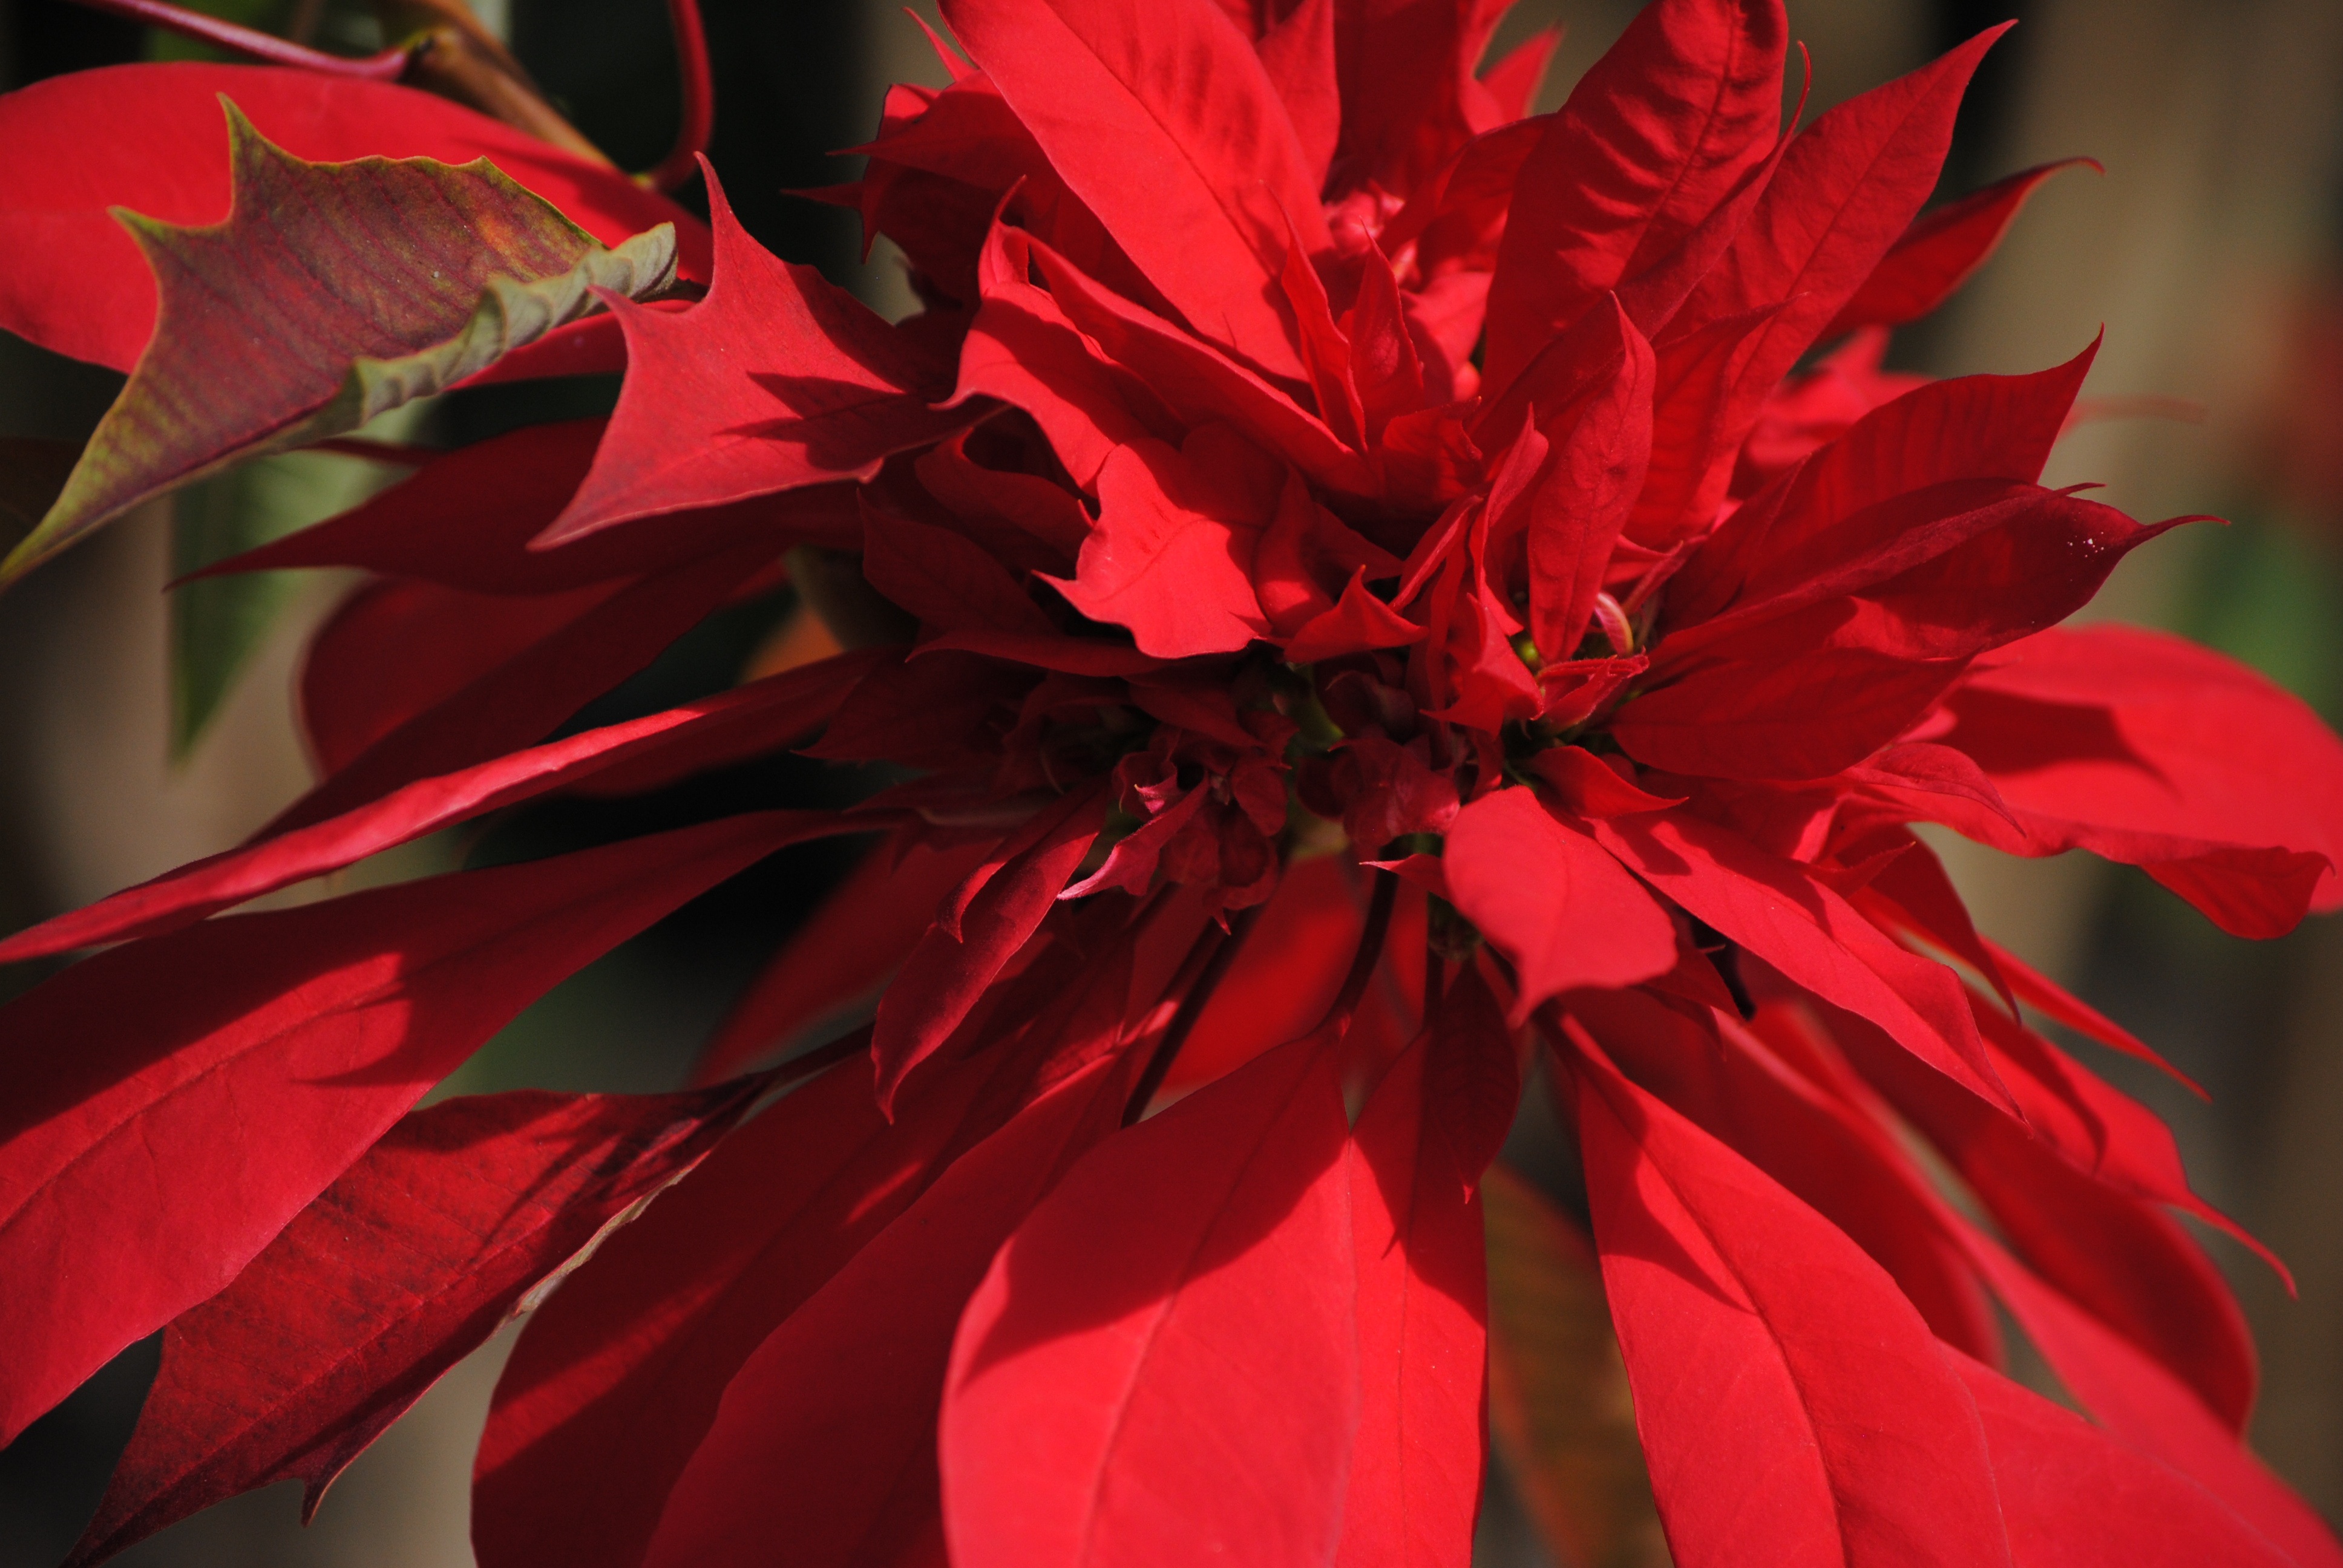
nature, winter, plant, leaf, flower, petal, floral, red, autumn, holiday, botany, christmas, flora, season, dahlia, poinsettia, december, xmas, merry, macro photography, flowering plant, daisy family, land plant